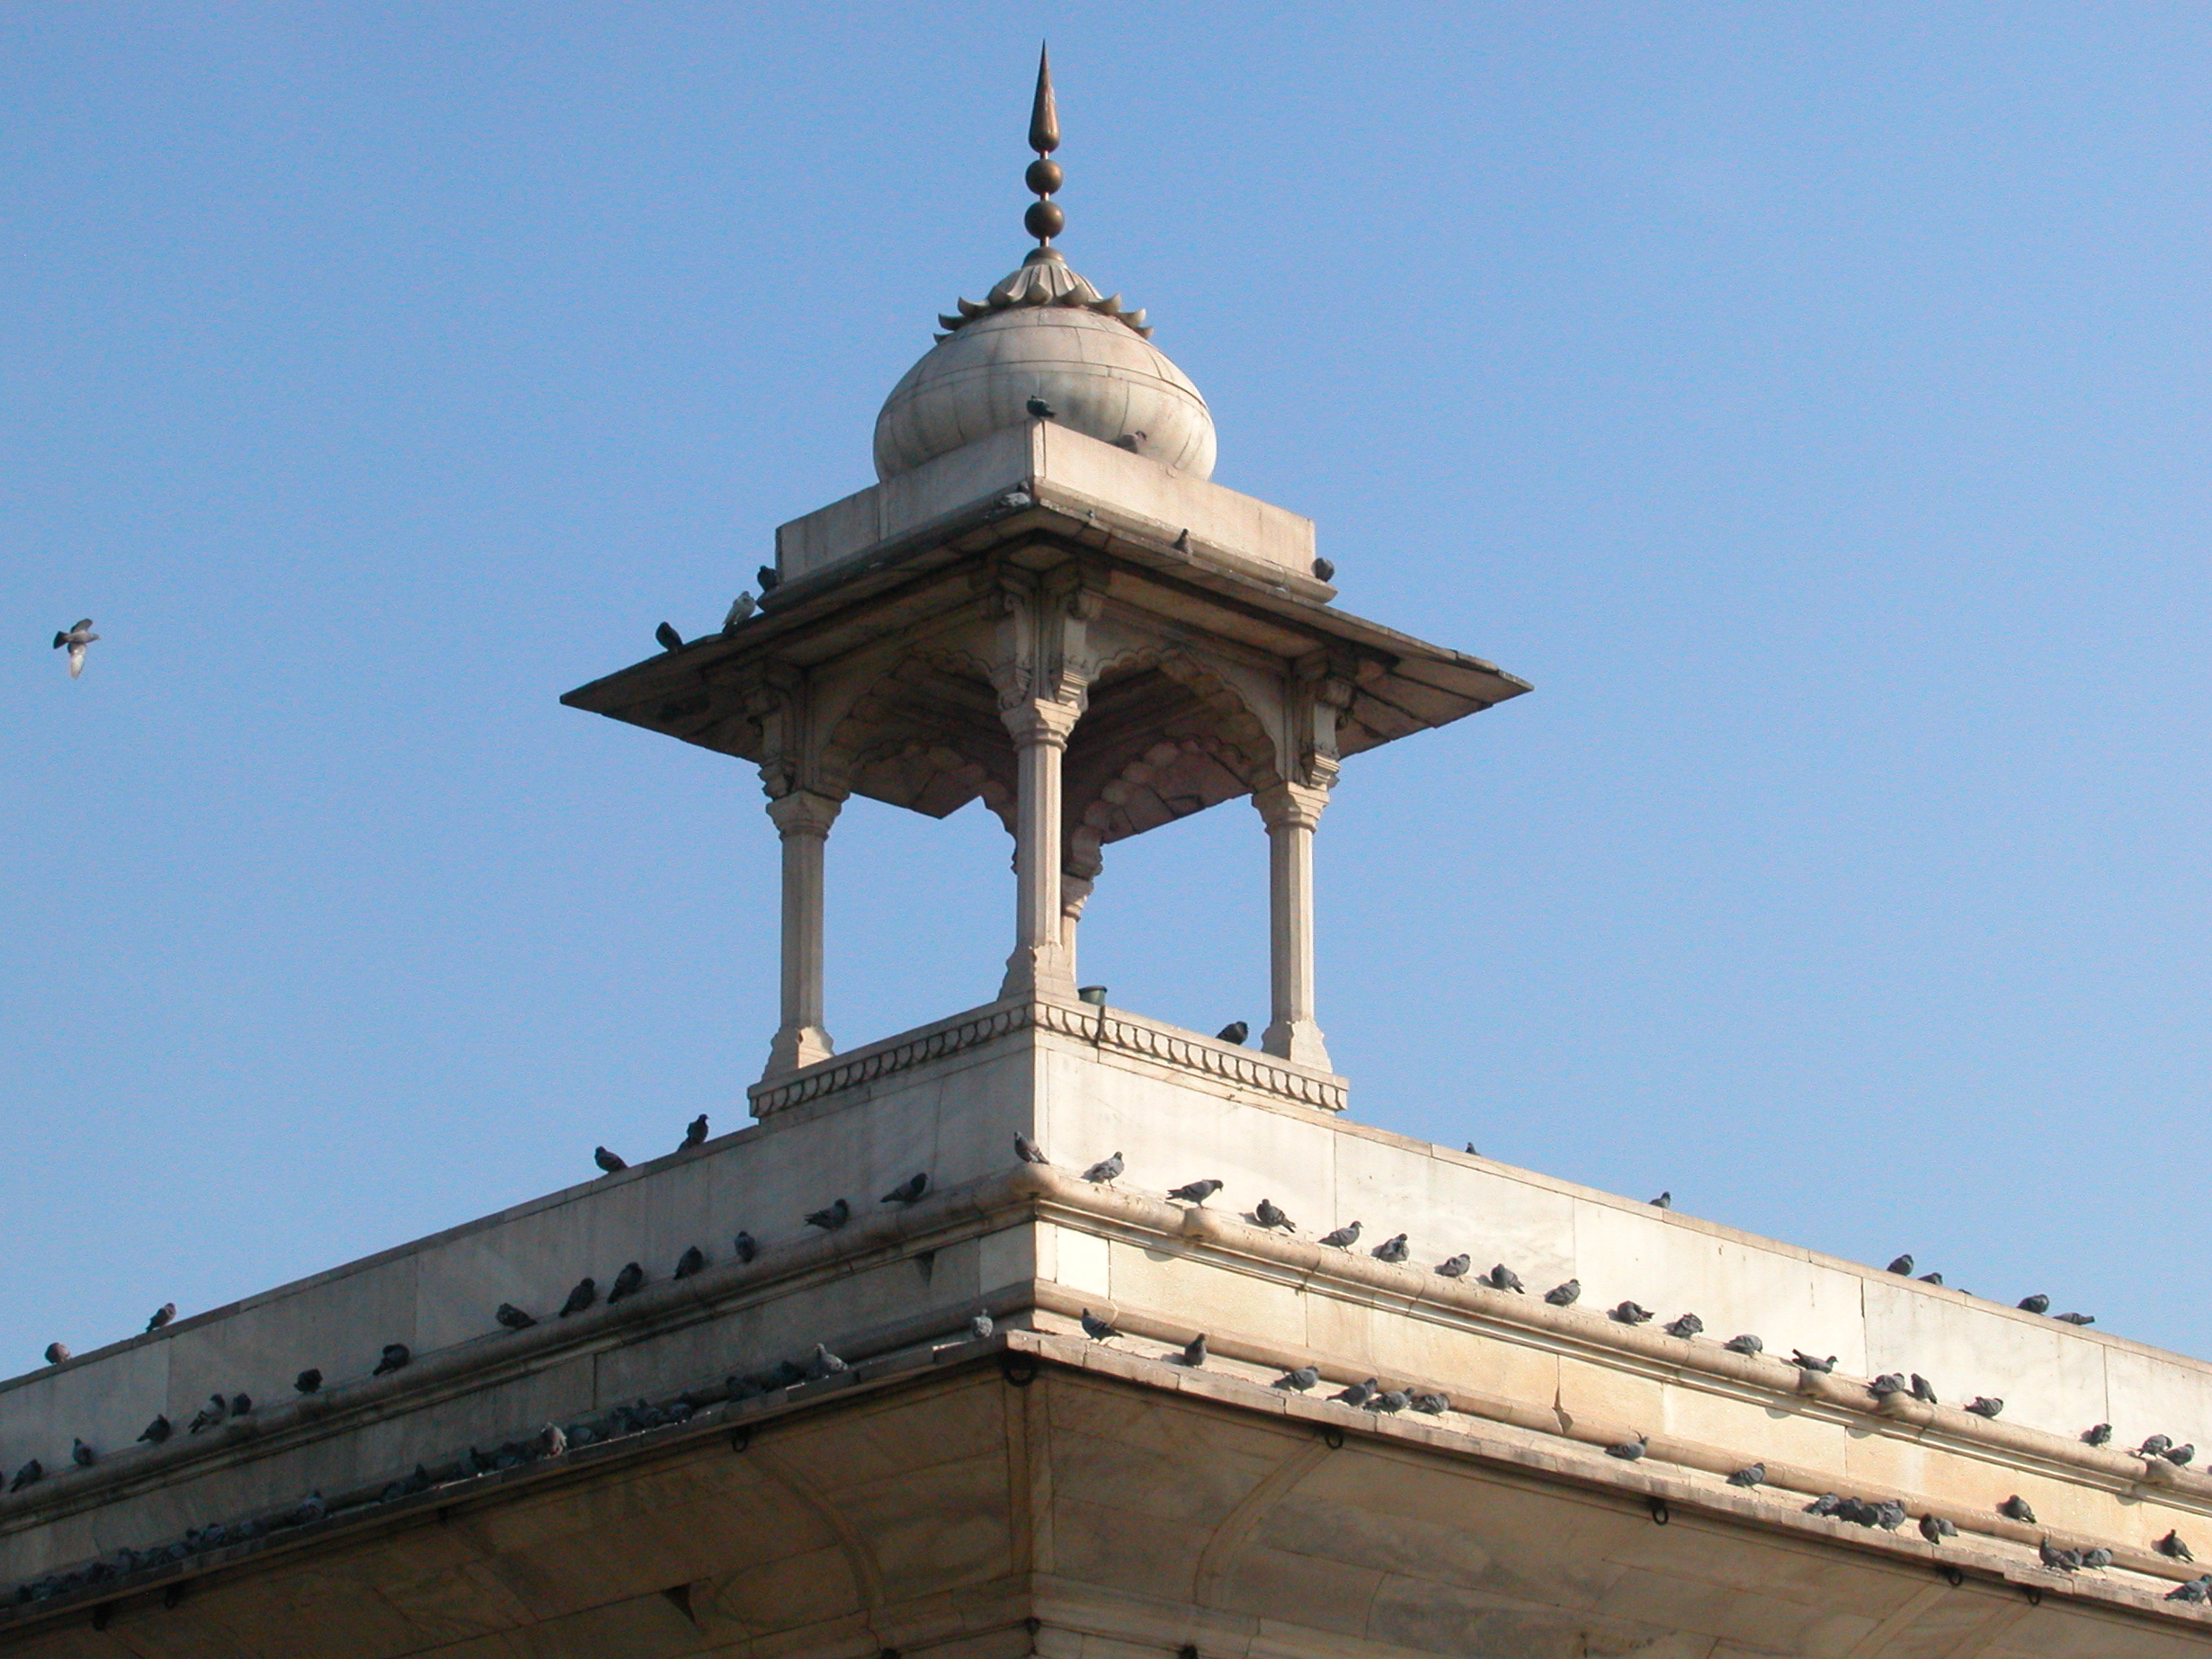
architecture, high, red, tower, landmark, place of worship, bell tower, cool image, ruins, fort, hires, india, hi, res, delhi, unescoworldheritage, lal, qila